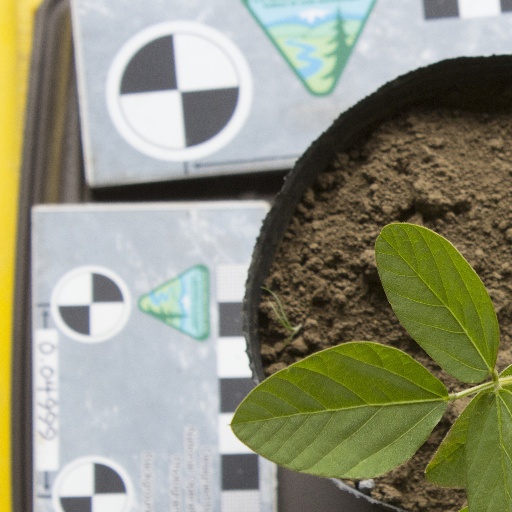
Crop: soybean